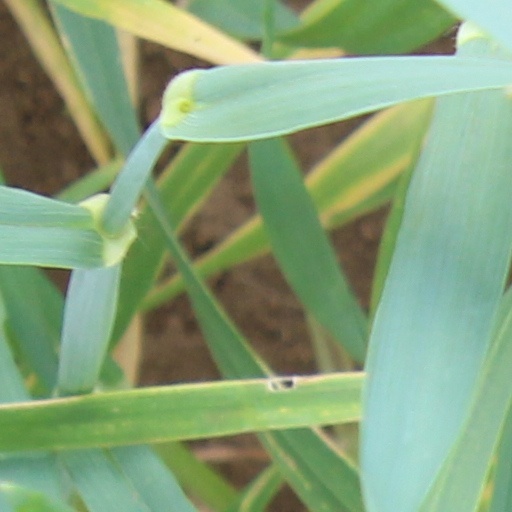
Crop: wheat